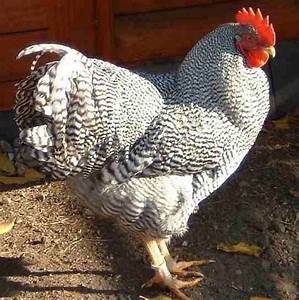
Label: chicken